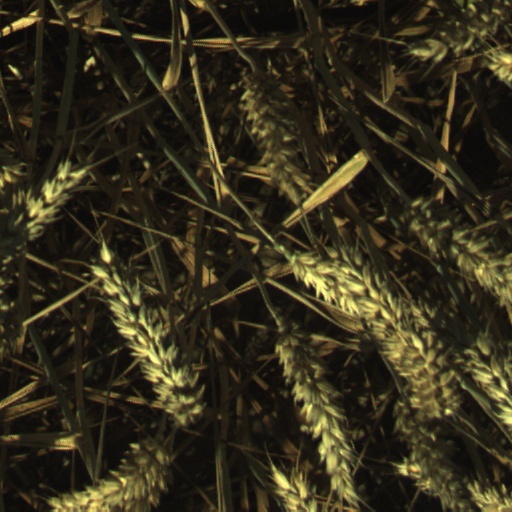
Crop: wheat